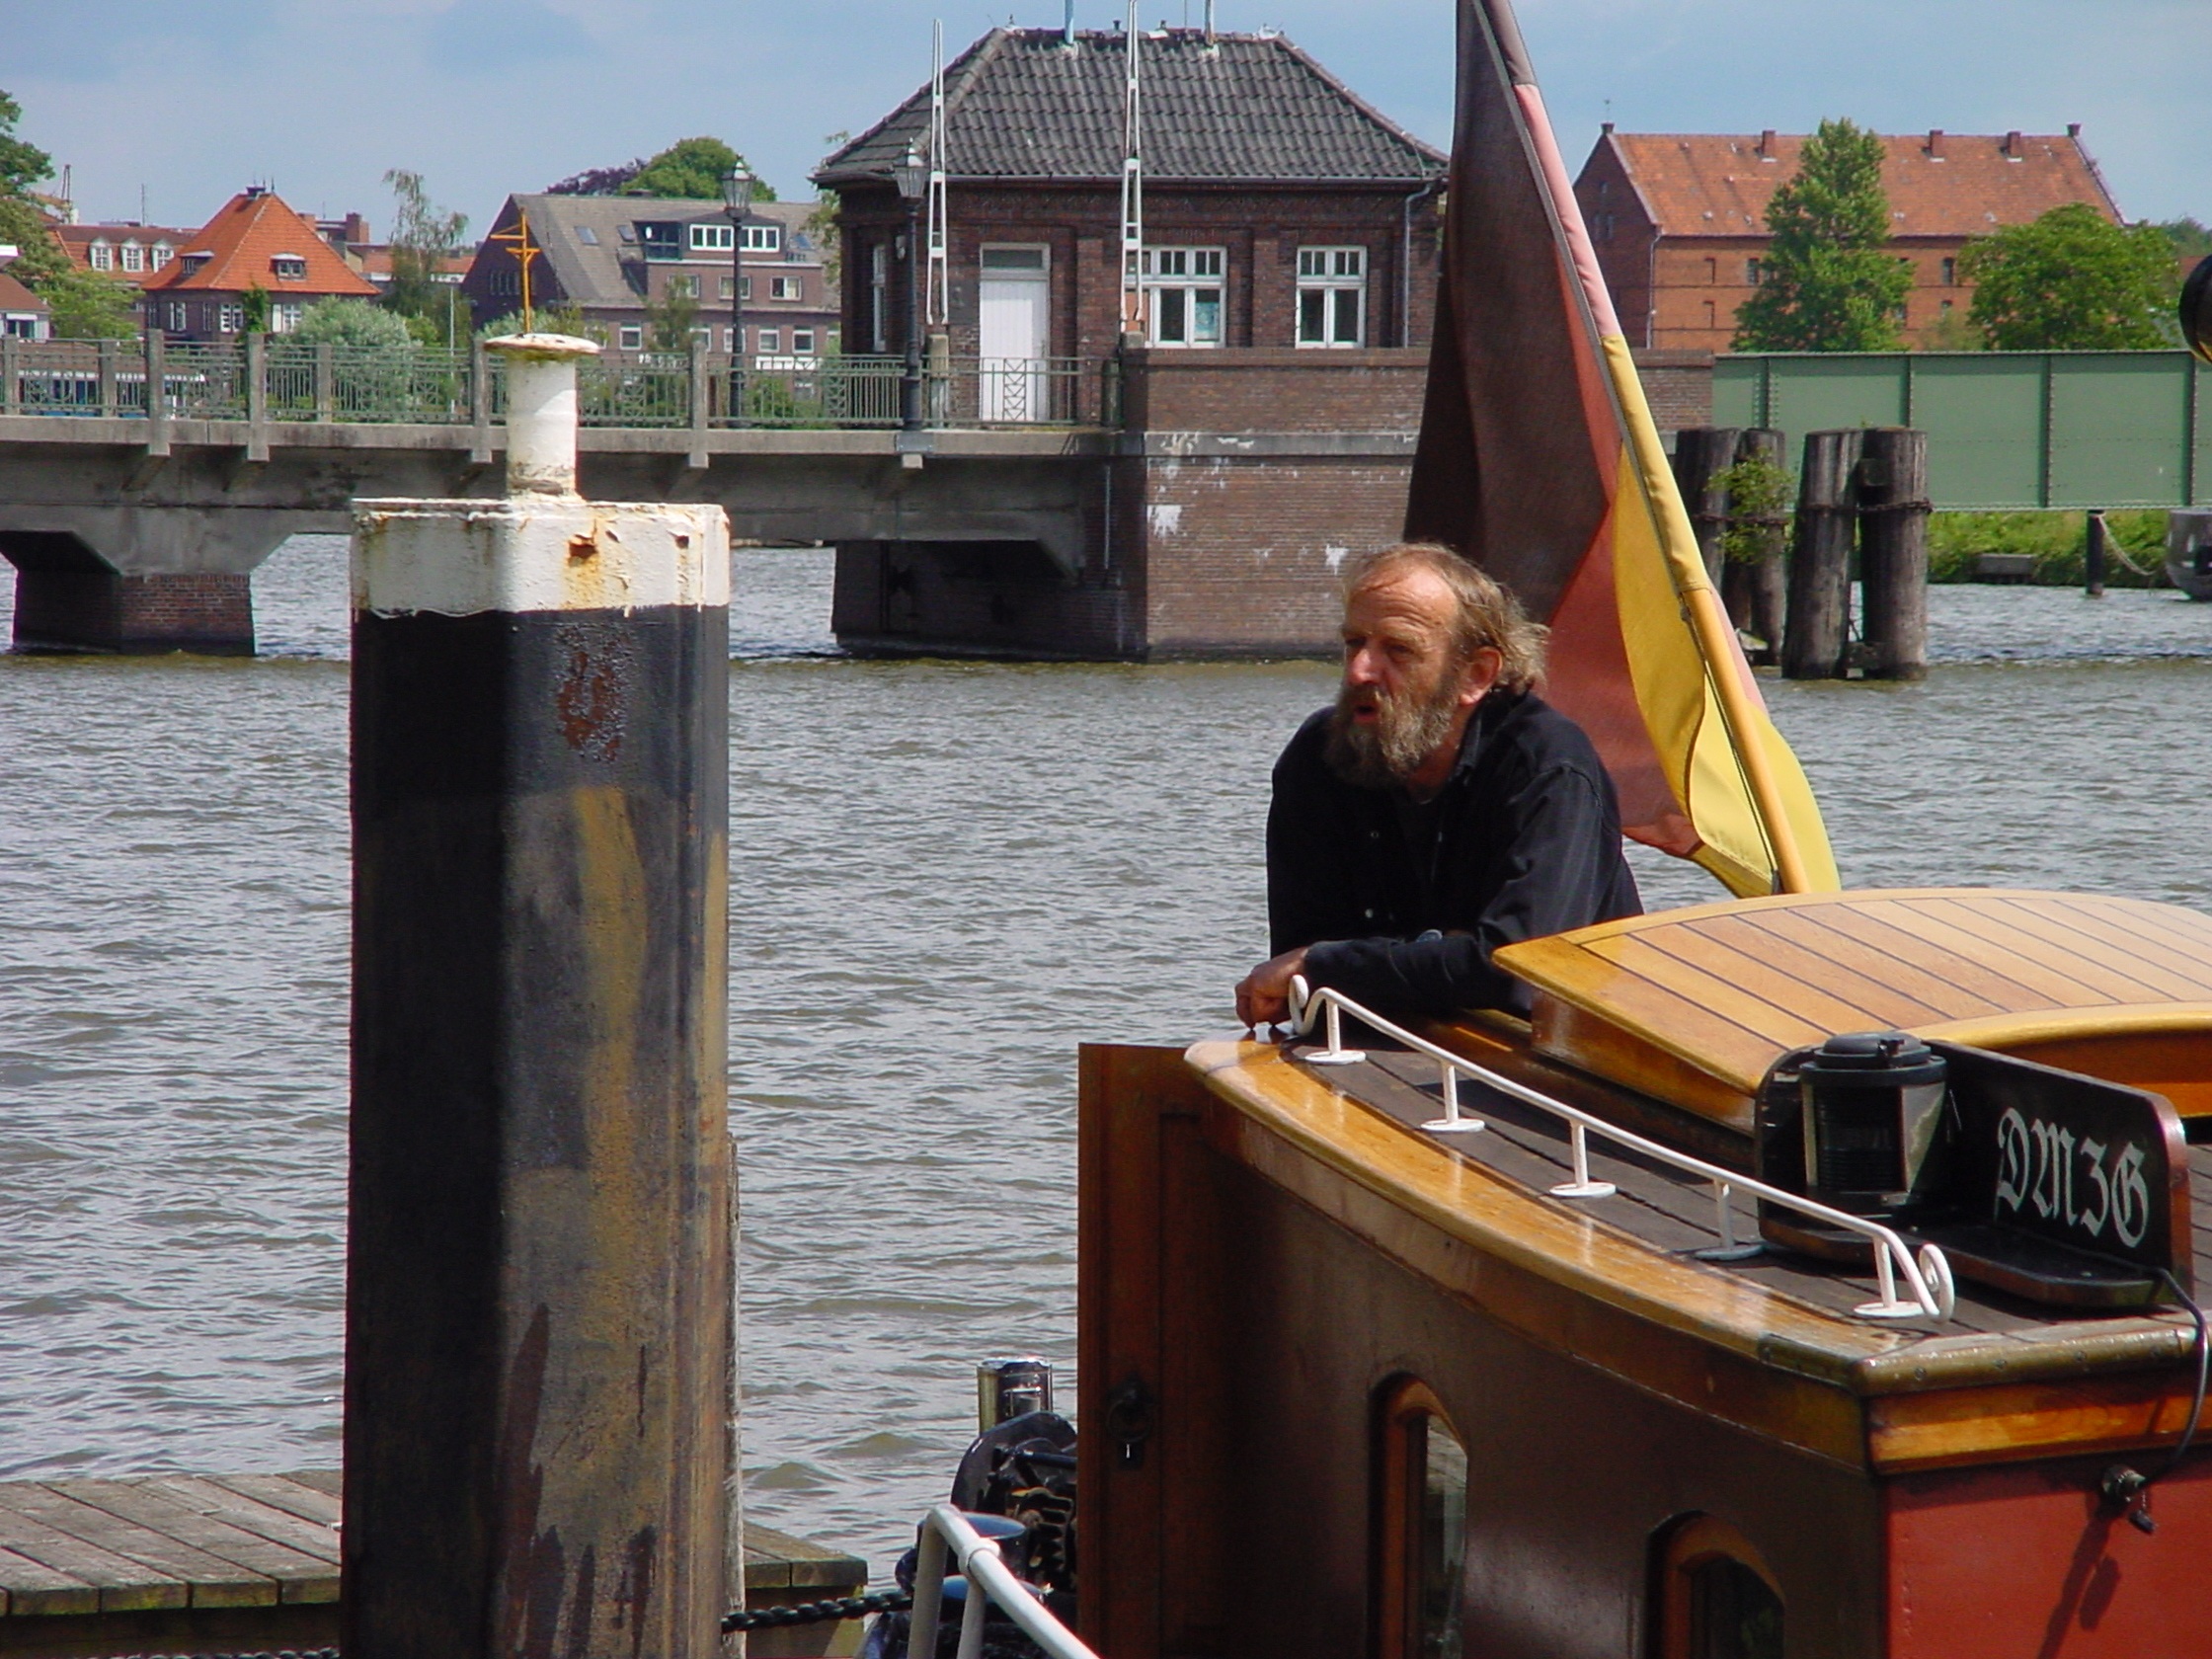
boat, bridge, vehicle, empty, port, waterway, boating, watercraft, east frisia, watercraft rowing